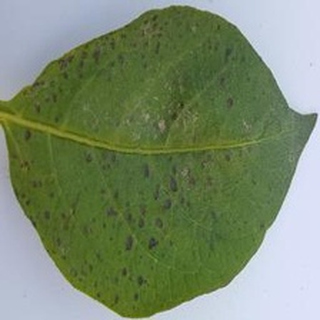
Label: potato_early_blight